Montmagny station

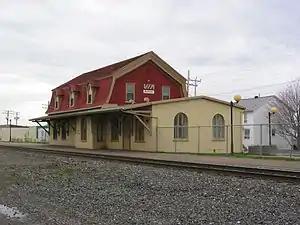

Montmagny station is a Via Rail station in Montmagny, Quebec, Canada. It is a request stop on the "Ocean" line. It also served the Montreal–Gaspé train until Via Rail suspended service in August 2013 due to poor track conditions.